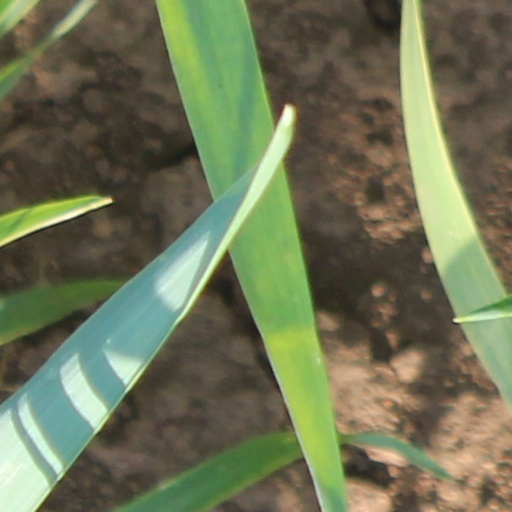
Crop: wheat